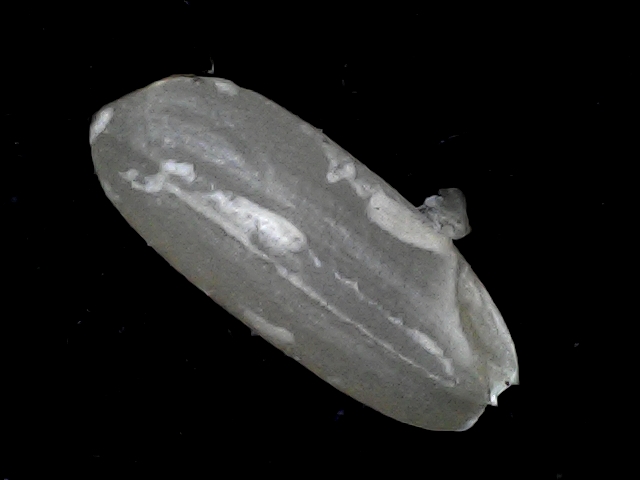
Rice variety: BD91